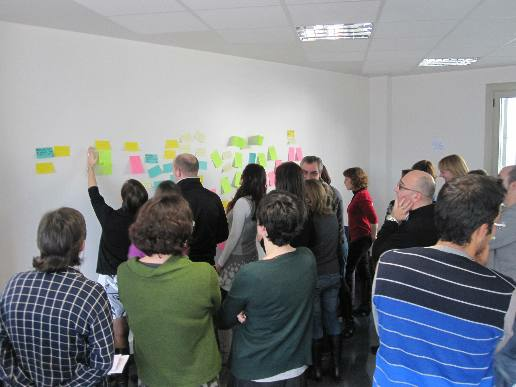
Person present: Yes